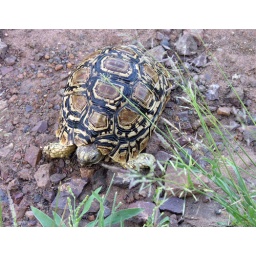
Young tortoise crosses road in Phinda wildlife reserve in South Africa.